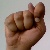
The image shows a hand gesture representing the letter 'T' in Indian Sign Language.